Ben Watson (motocross racer)

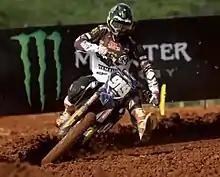
Ben Watson in 2019.

Ben Watson (born 5 June 1997) is a British professional motocross rider. He’s competed in the Motocross World Championships since 2014.